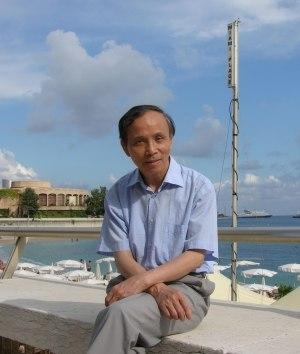
Lam Quang My
Lam Quang My est un docteur et poète polono-vietnamien.